List of Santos FC records and statistics

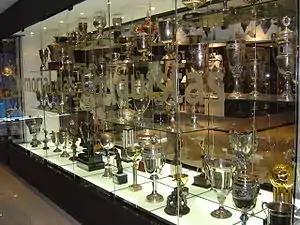
Santos' memorial of conquests

Santos won their first trophy in 1913, a year after its founding, when they won the Campeonato Santista, a football championship between clubs of the city of Santos. The club won the Campeonato Santista again in 1915 under the name "União Futebol Clube". Santos participated in the Campeonato Paulista, for the first time, in 1913 and won it for the first time in 1935.